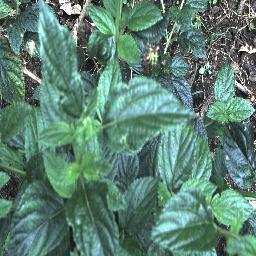
Label: lantana